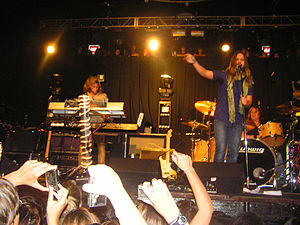
Carolina Liar
Carolina Liar er et svensk-amerikansk rockband, der har base i Los Angeles Det er kun forsangeren Chad Wolf, der er født og opvokset i USA. Resten af bandets medlemmer stammer fra Sverige, og gruppens debutalbum Coming To Terms er produceret af svenske Max Martin og Johan Schuster.